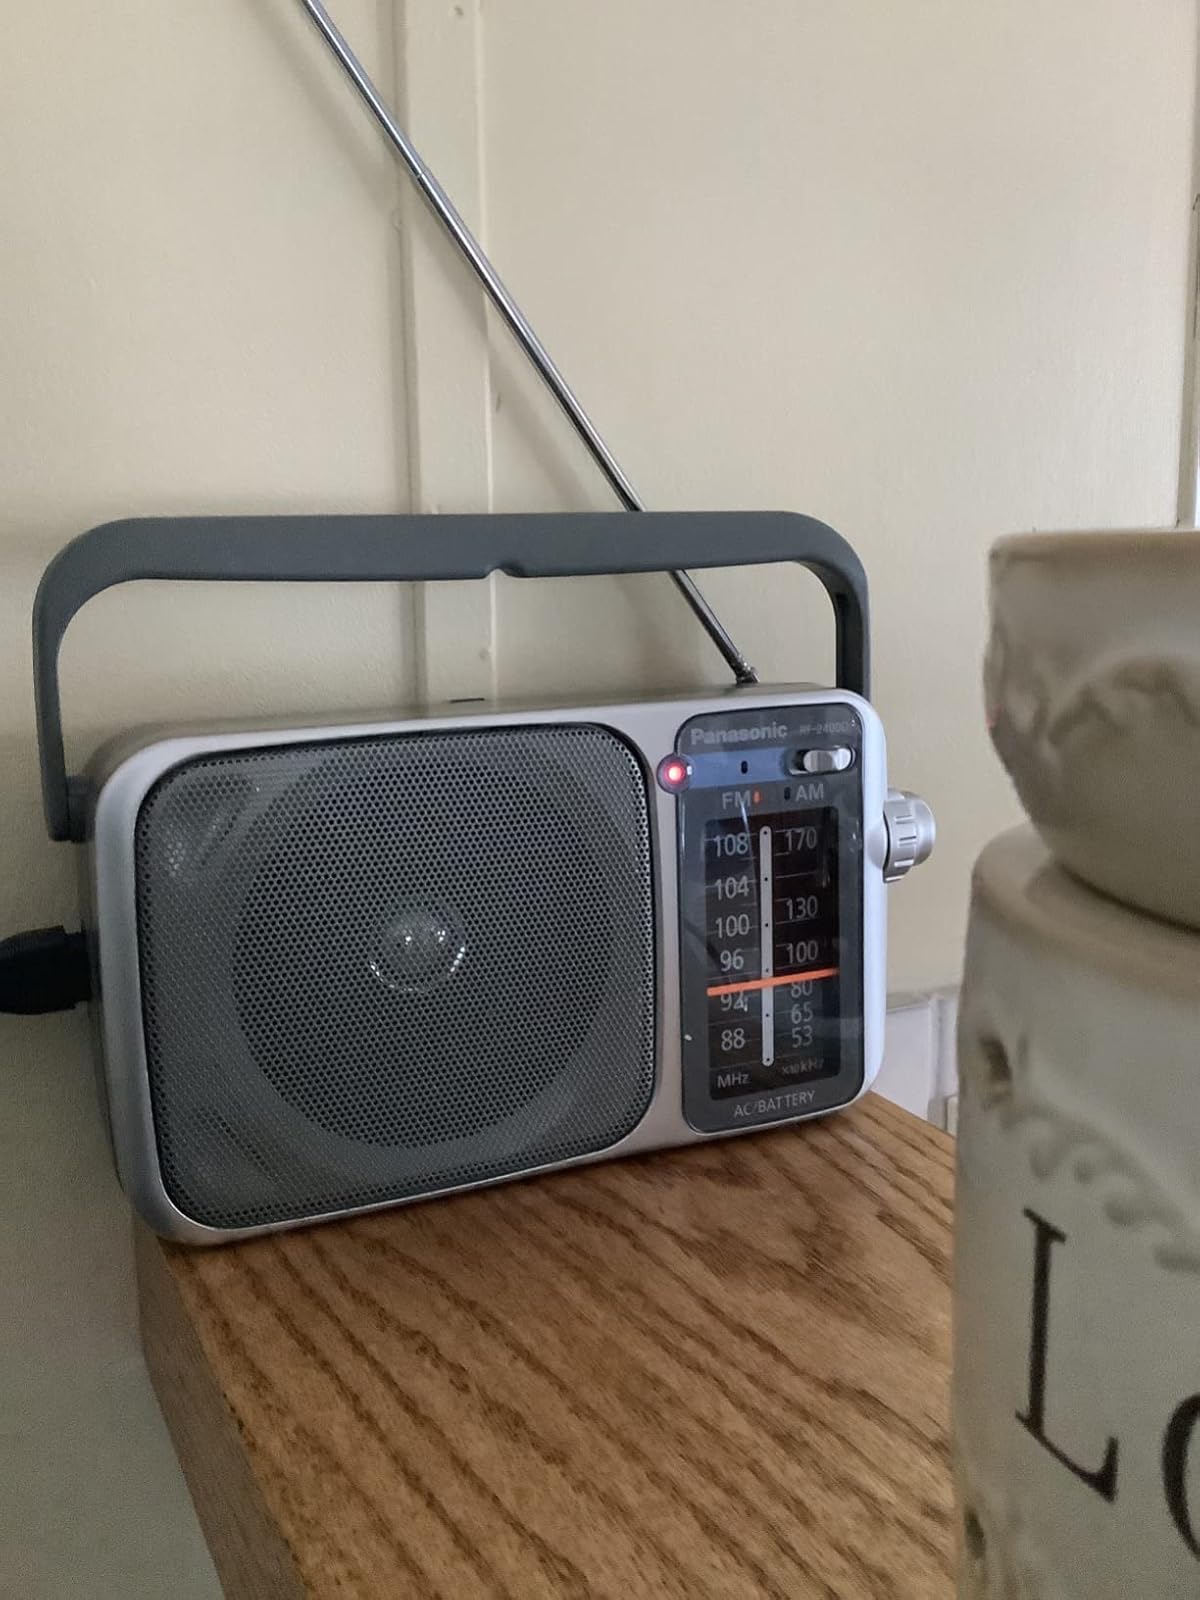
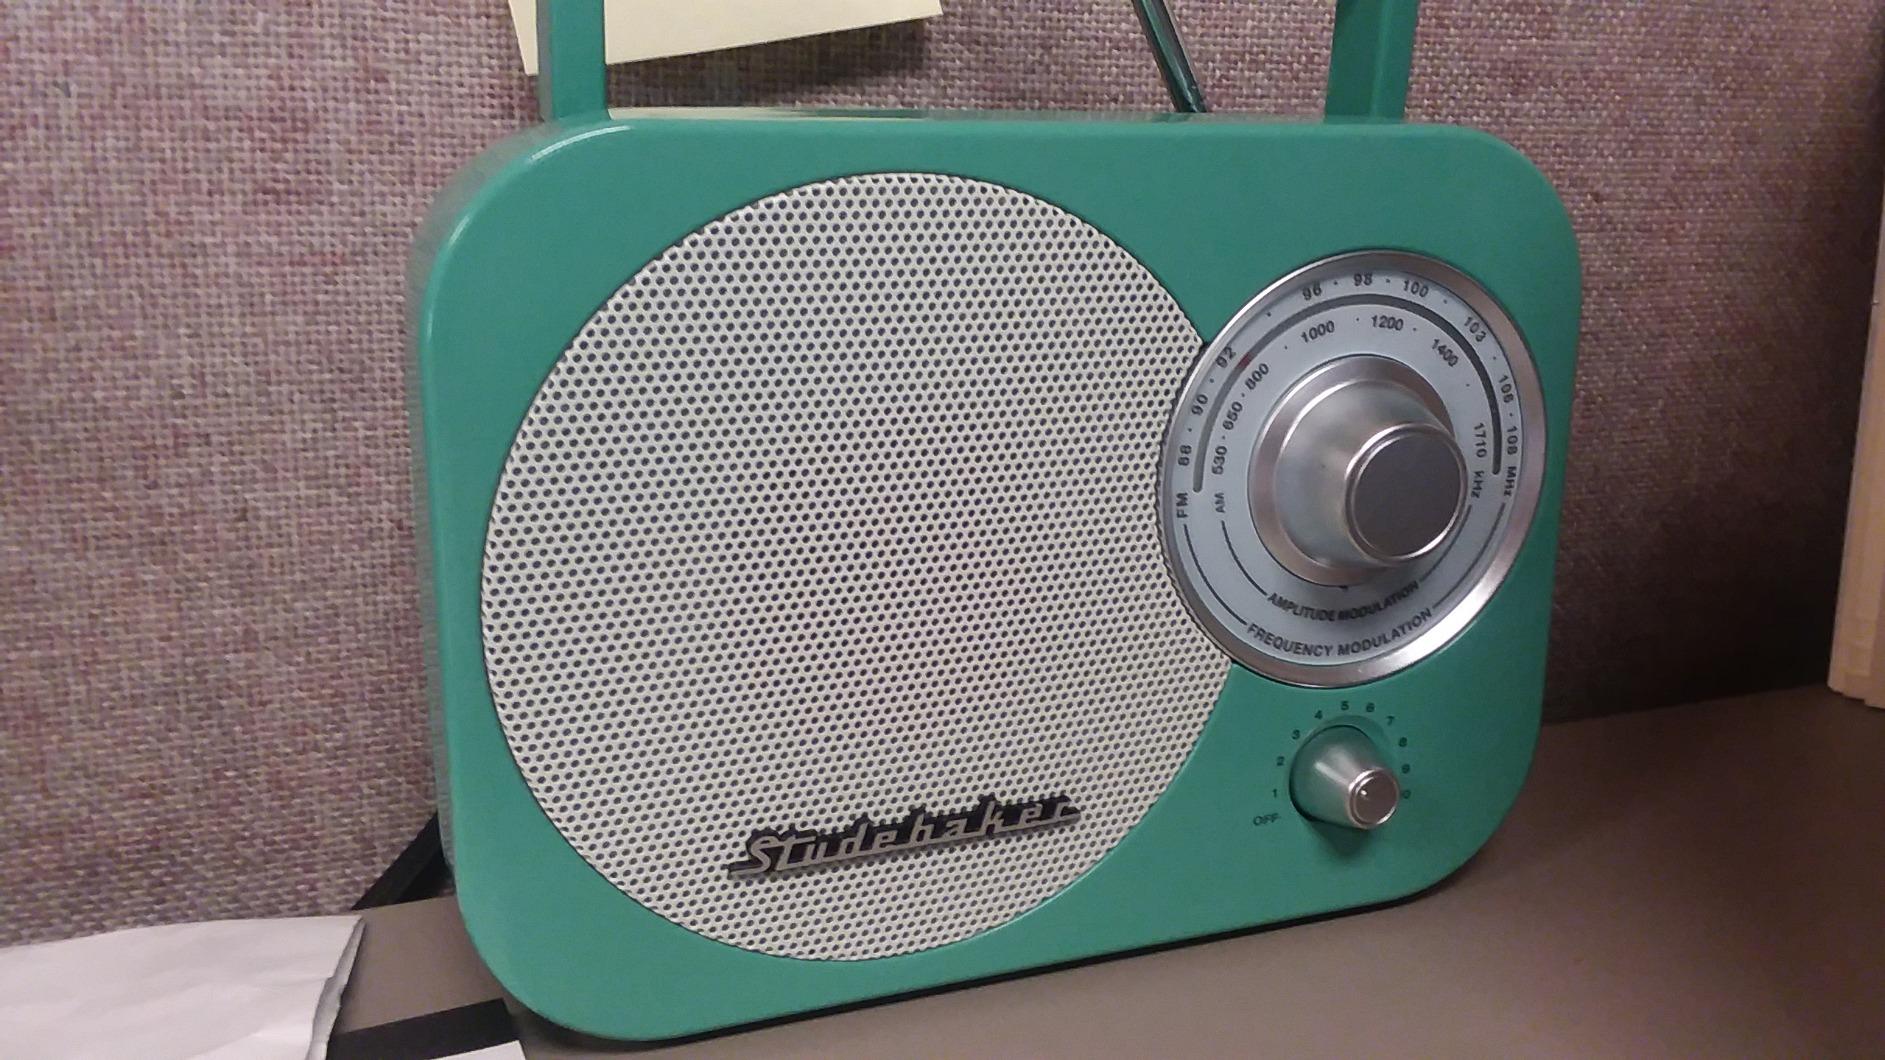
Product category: radio
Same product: no